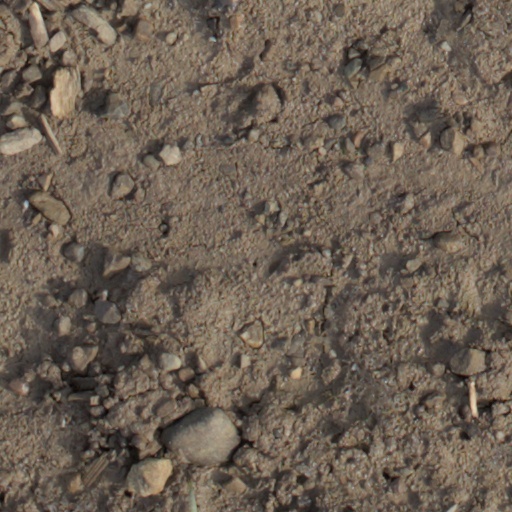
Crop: wheat